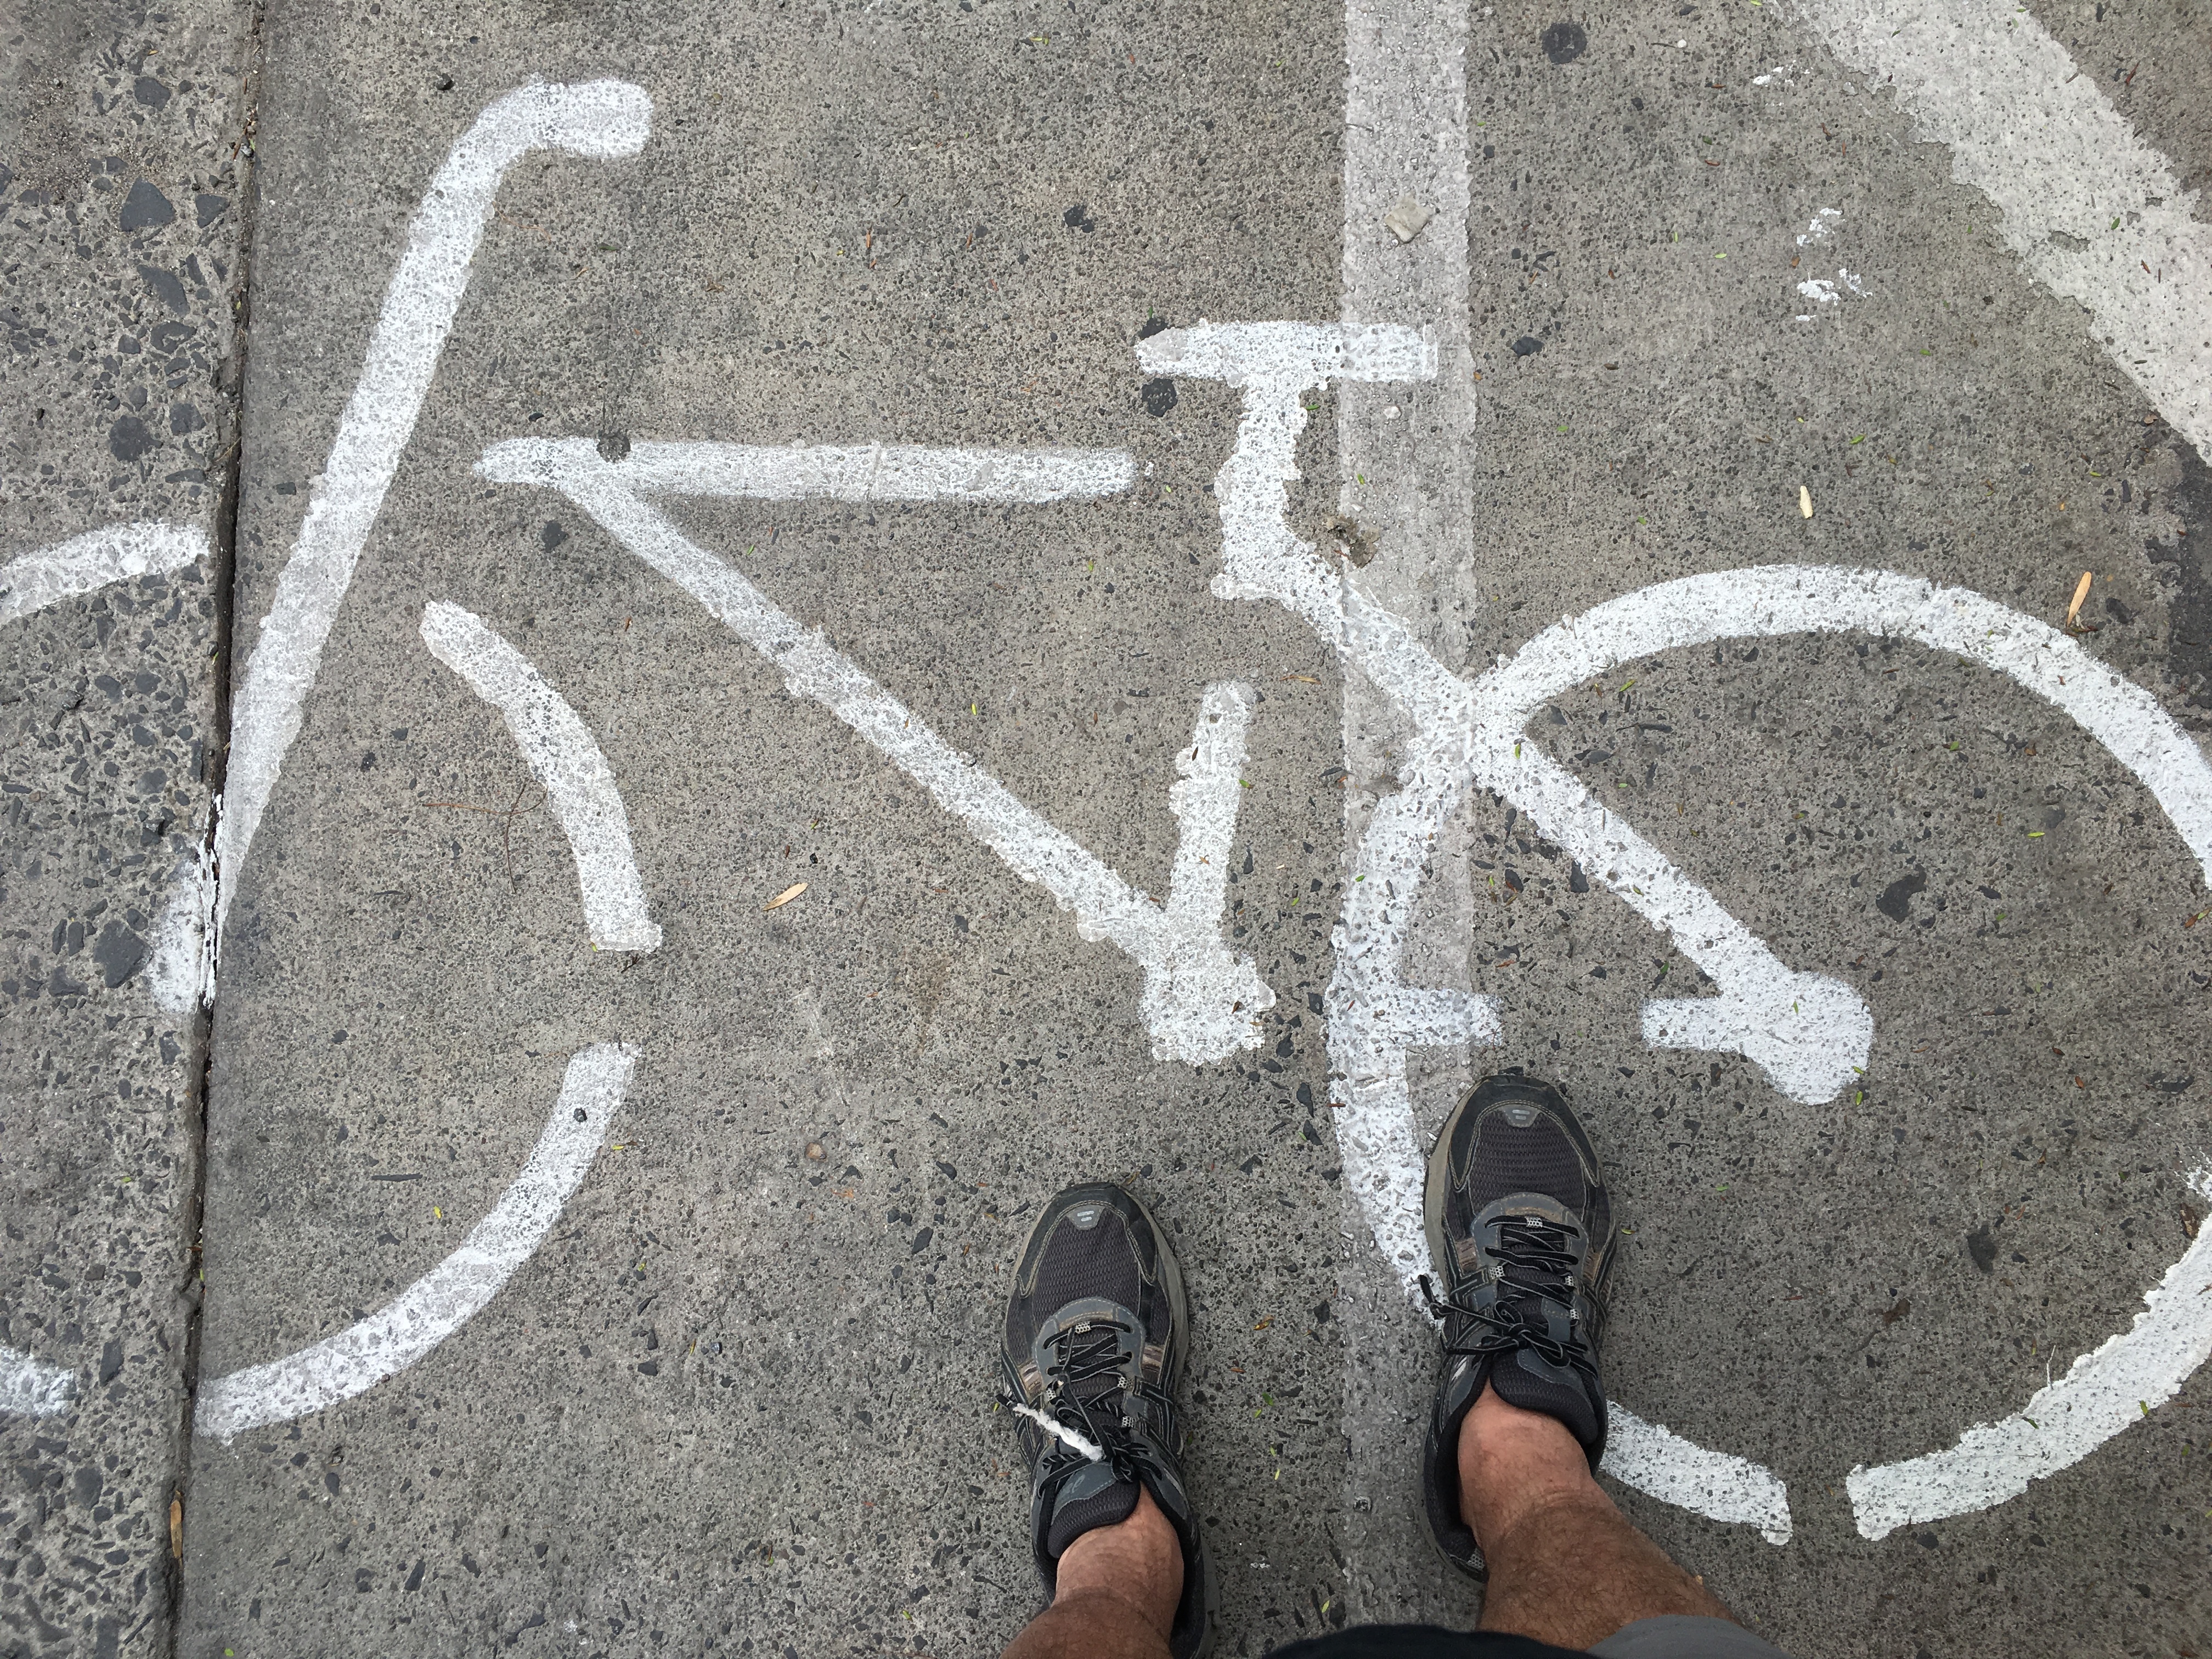
sand, road, street, number, wall, asphalt, graffiti, lane, art, infrastructure, road surface